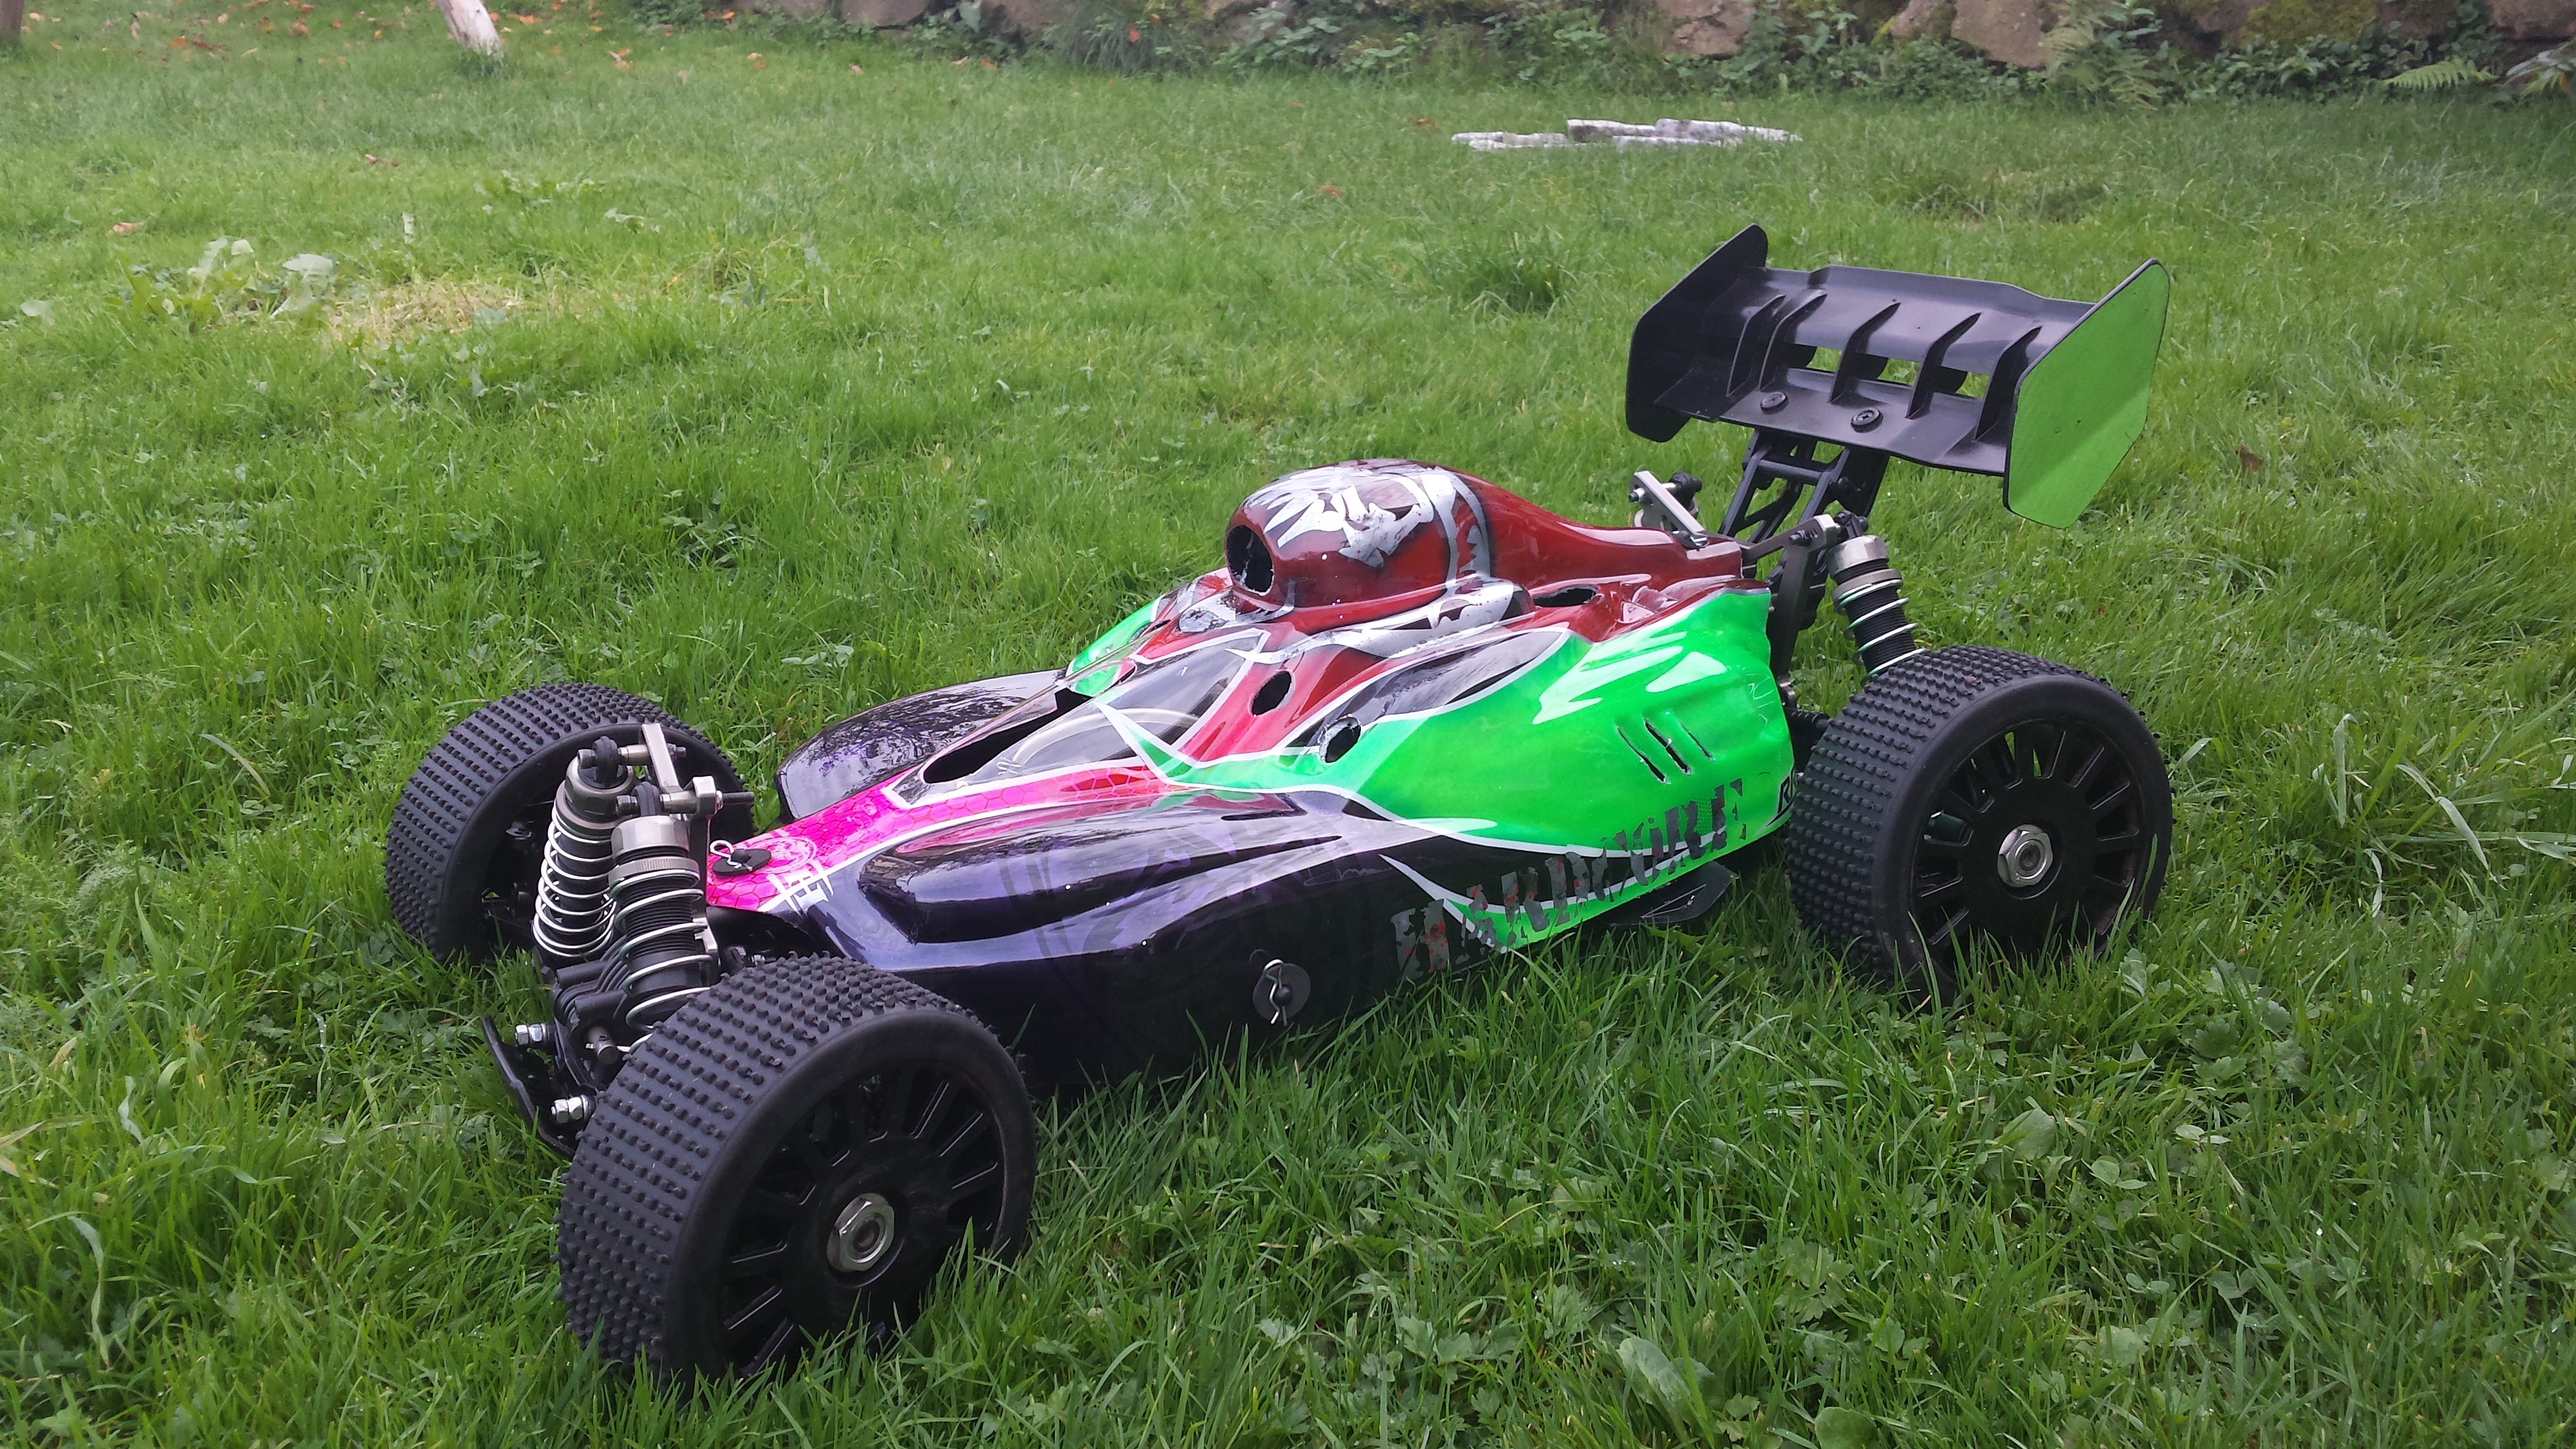
car, lawn, model, vehicle, scale, sports, racing, motor, toys, rc, mcd, motorsport, go kart, all terrain vehicle, land vehicle, auto racing, off roading, rc model making, racerunner, nitro